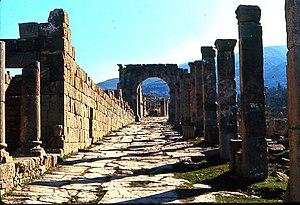
Djemila
Le musée de Djemila est un musée situé au cœur de la cité antique Djemila ou Cuicul dans la wilaya de Sétif en Algérie, qui présente les pièces archéologiques découvertes dans cette cité romaine fondée sous le règne de l'empereur Nerva et classée patrimoine mondial par l'Unesco depuis 1982. Le musée est composé d’un jardin, d’une cour et de trois salles couvertes destinées aux expositions.